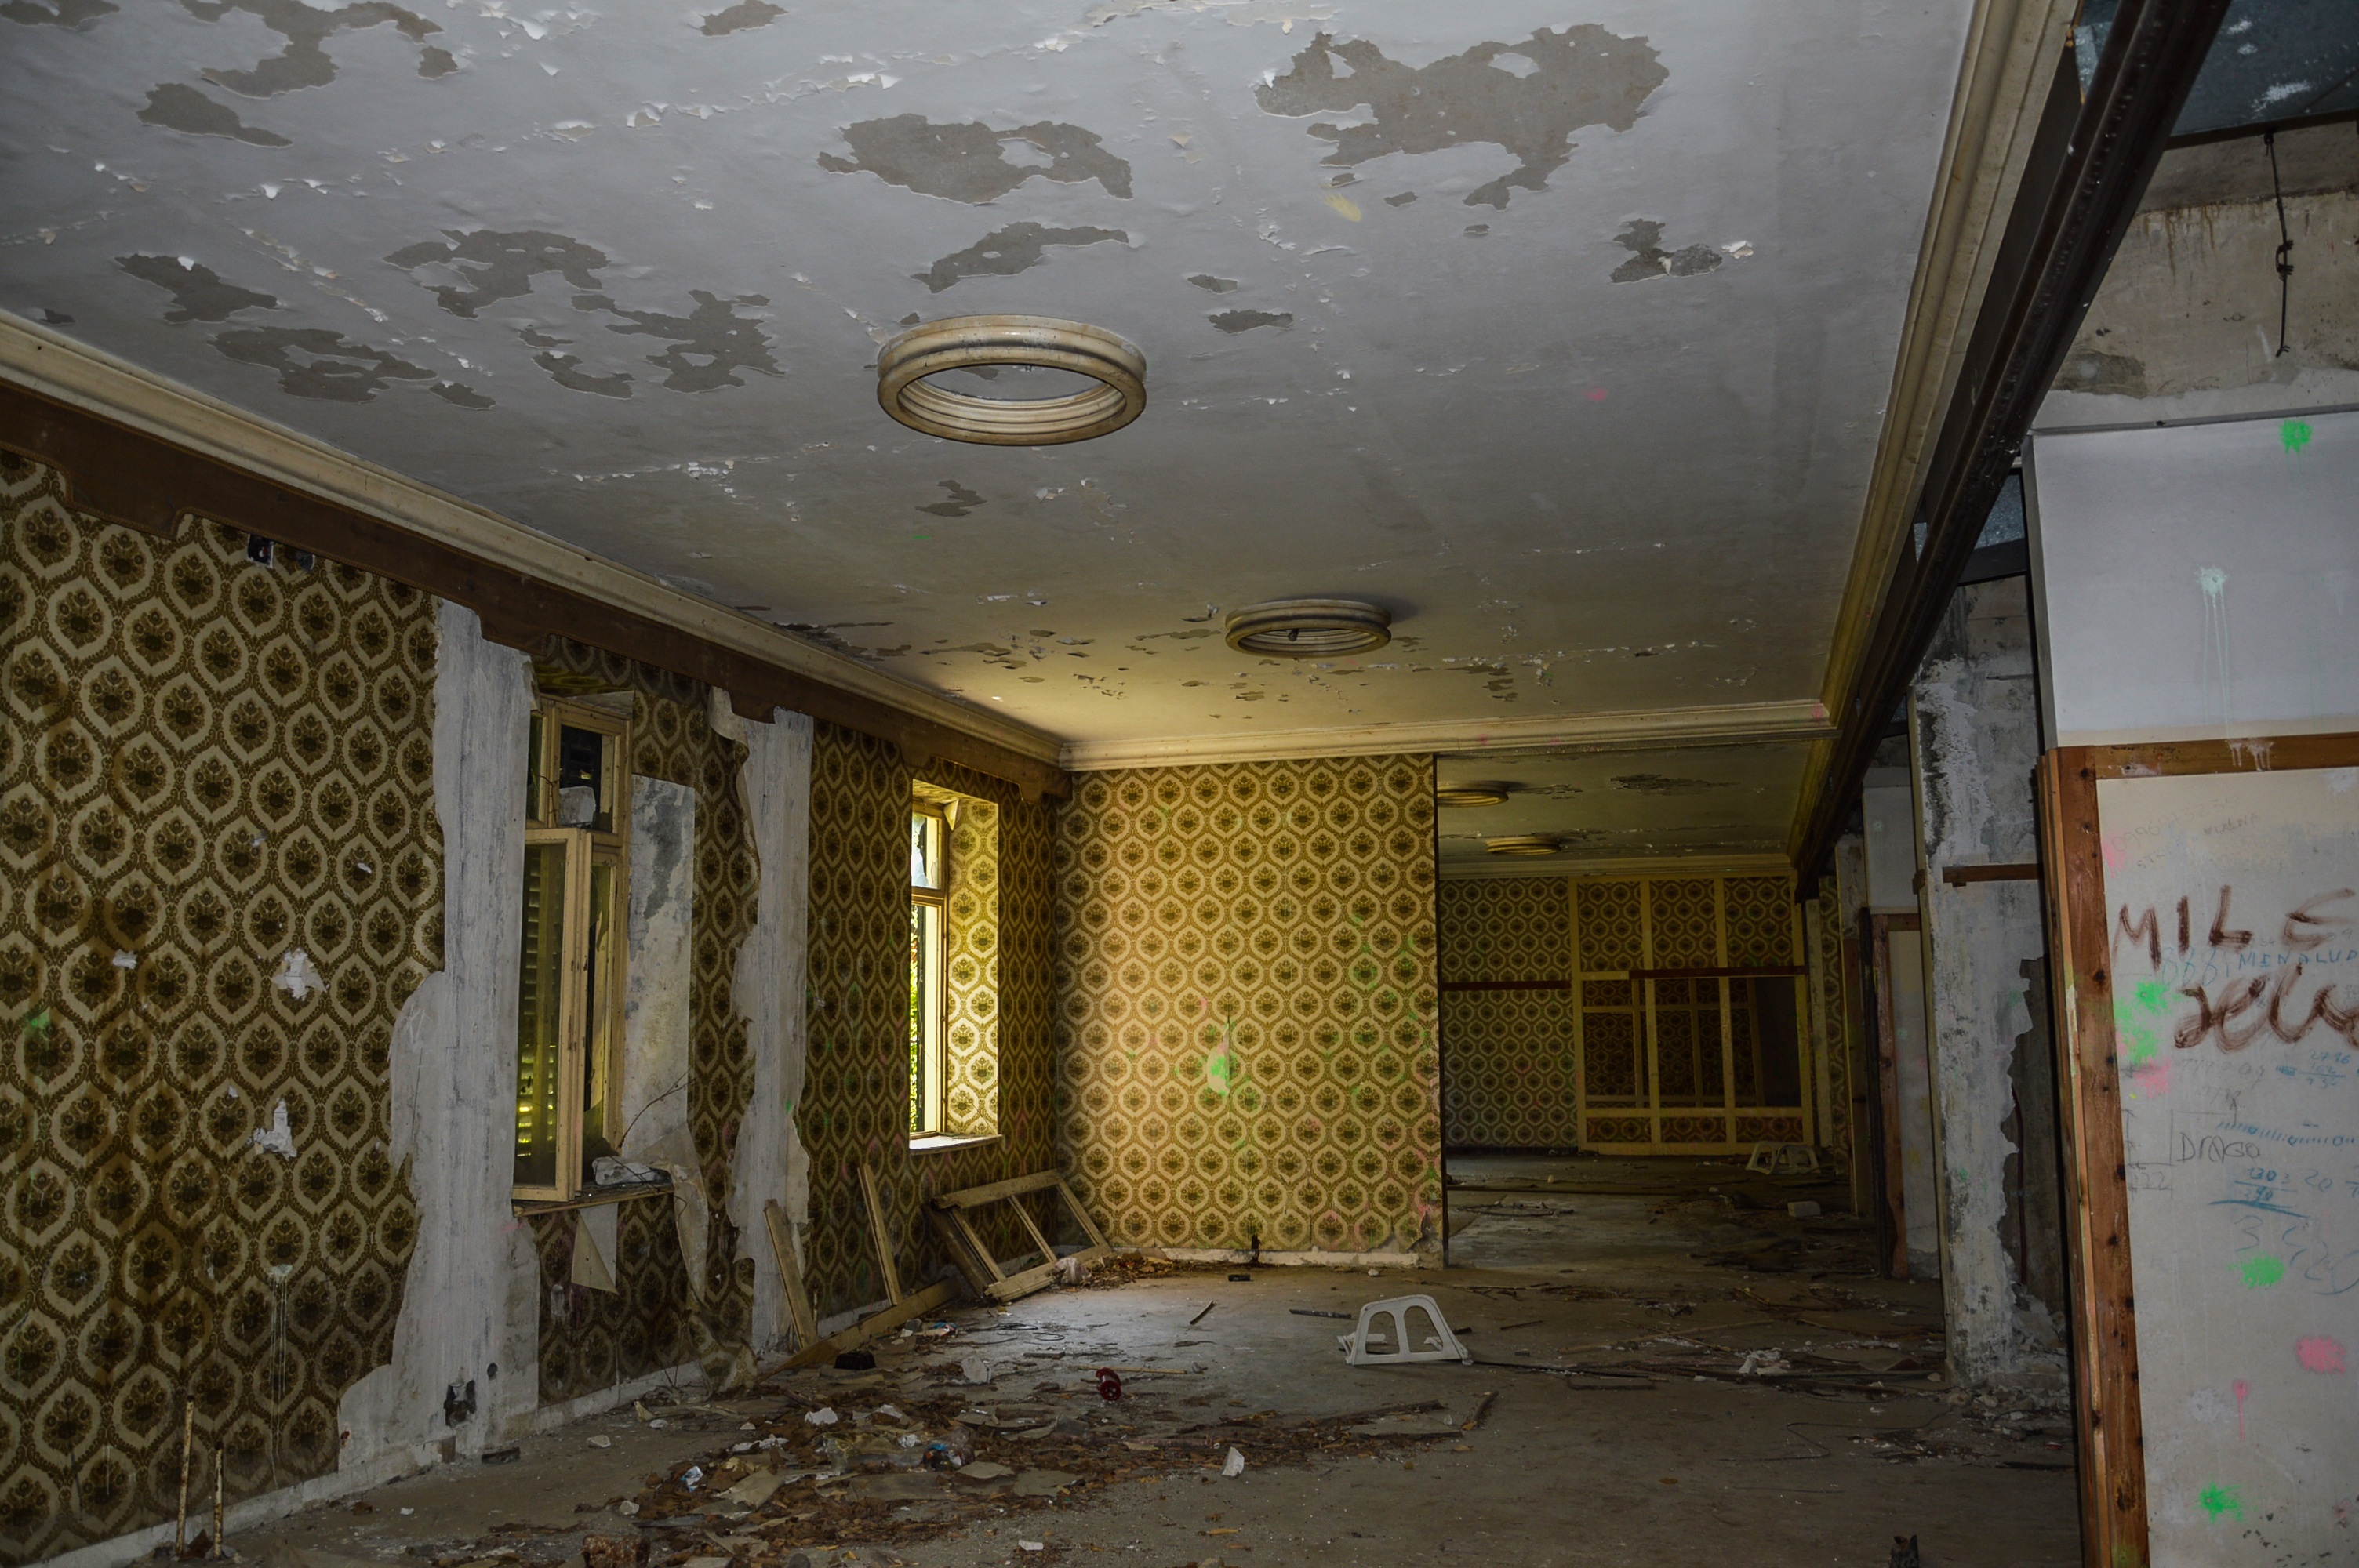
house, floor, home, wall, ceiling, hall, abandoned, property, room, destroyed, interior design, croatia, dubrovnik, estate, the war, kupari, grand hotel, urban area